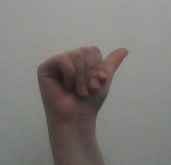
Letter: dhad